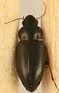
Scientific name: Selenophorus planipennis
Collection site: Central Plains Experimental Range NEON (CPER), plot CPER_003